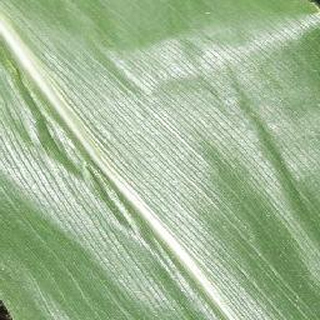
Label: healthy_corn